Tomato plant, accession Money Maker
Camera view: horizontal (90 deg, fisheye); turntable rotation: 240 degrees
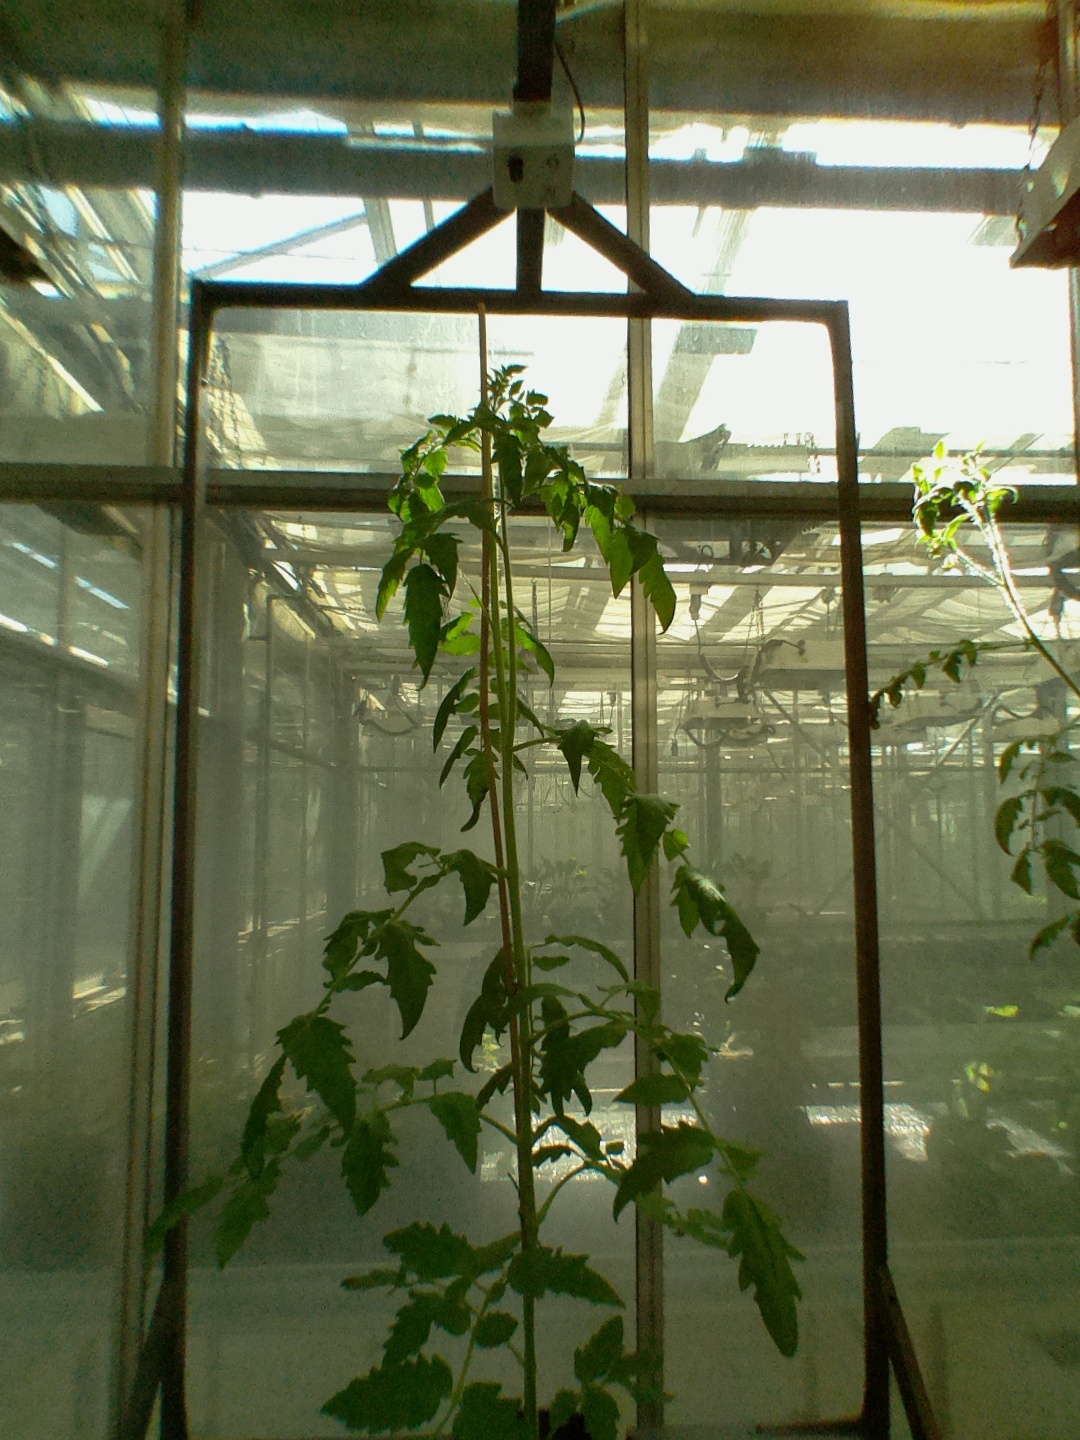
BBCH growth stage 61: 10%-20% of flowers open